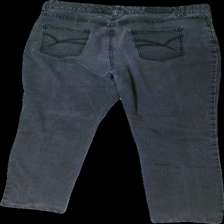
View: back
Type: Jeans
Category: Ladies
Brand: Isolde
Colors: Grey
Material: unknown
Cut: Regular
Size: 44
Season: All
Trend: Denim
Price range: 50-100
Recommended usage: Reuse
Description: grey jeans